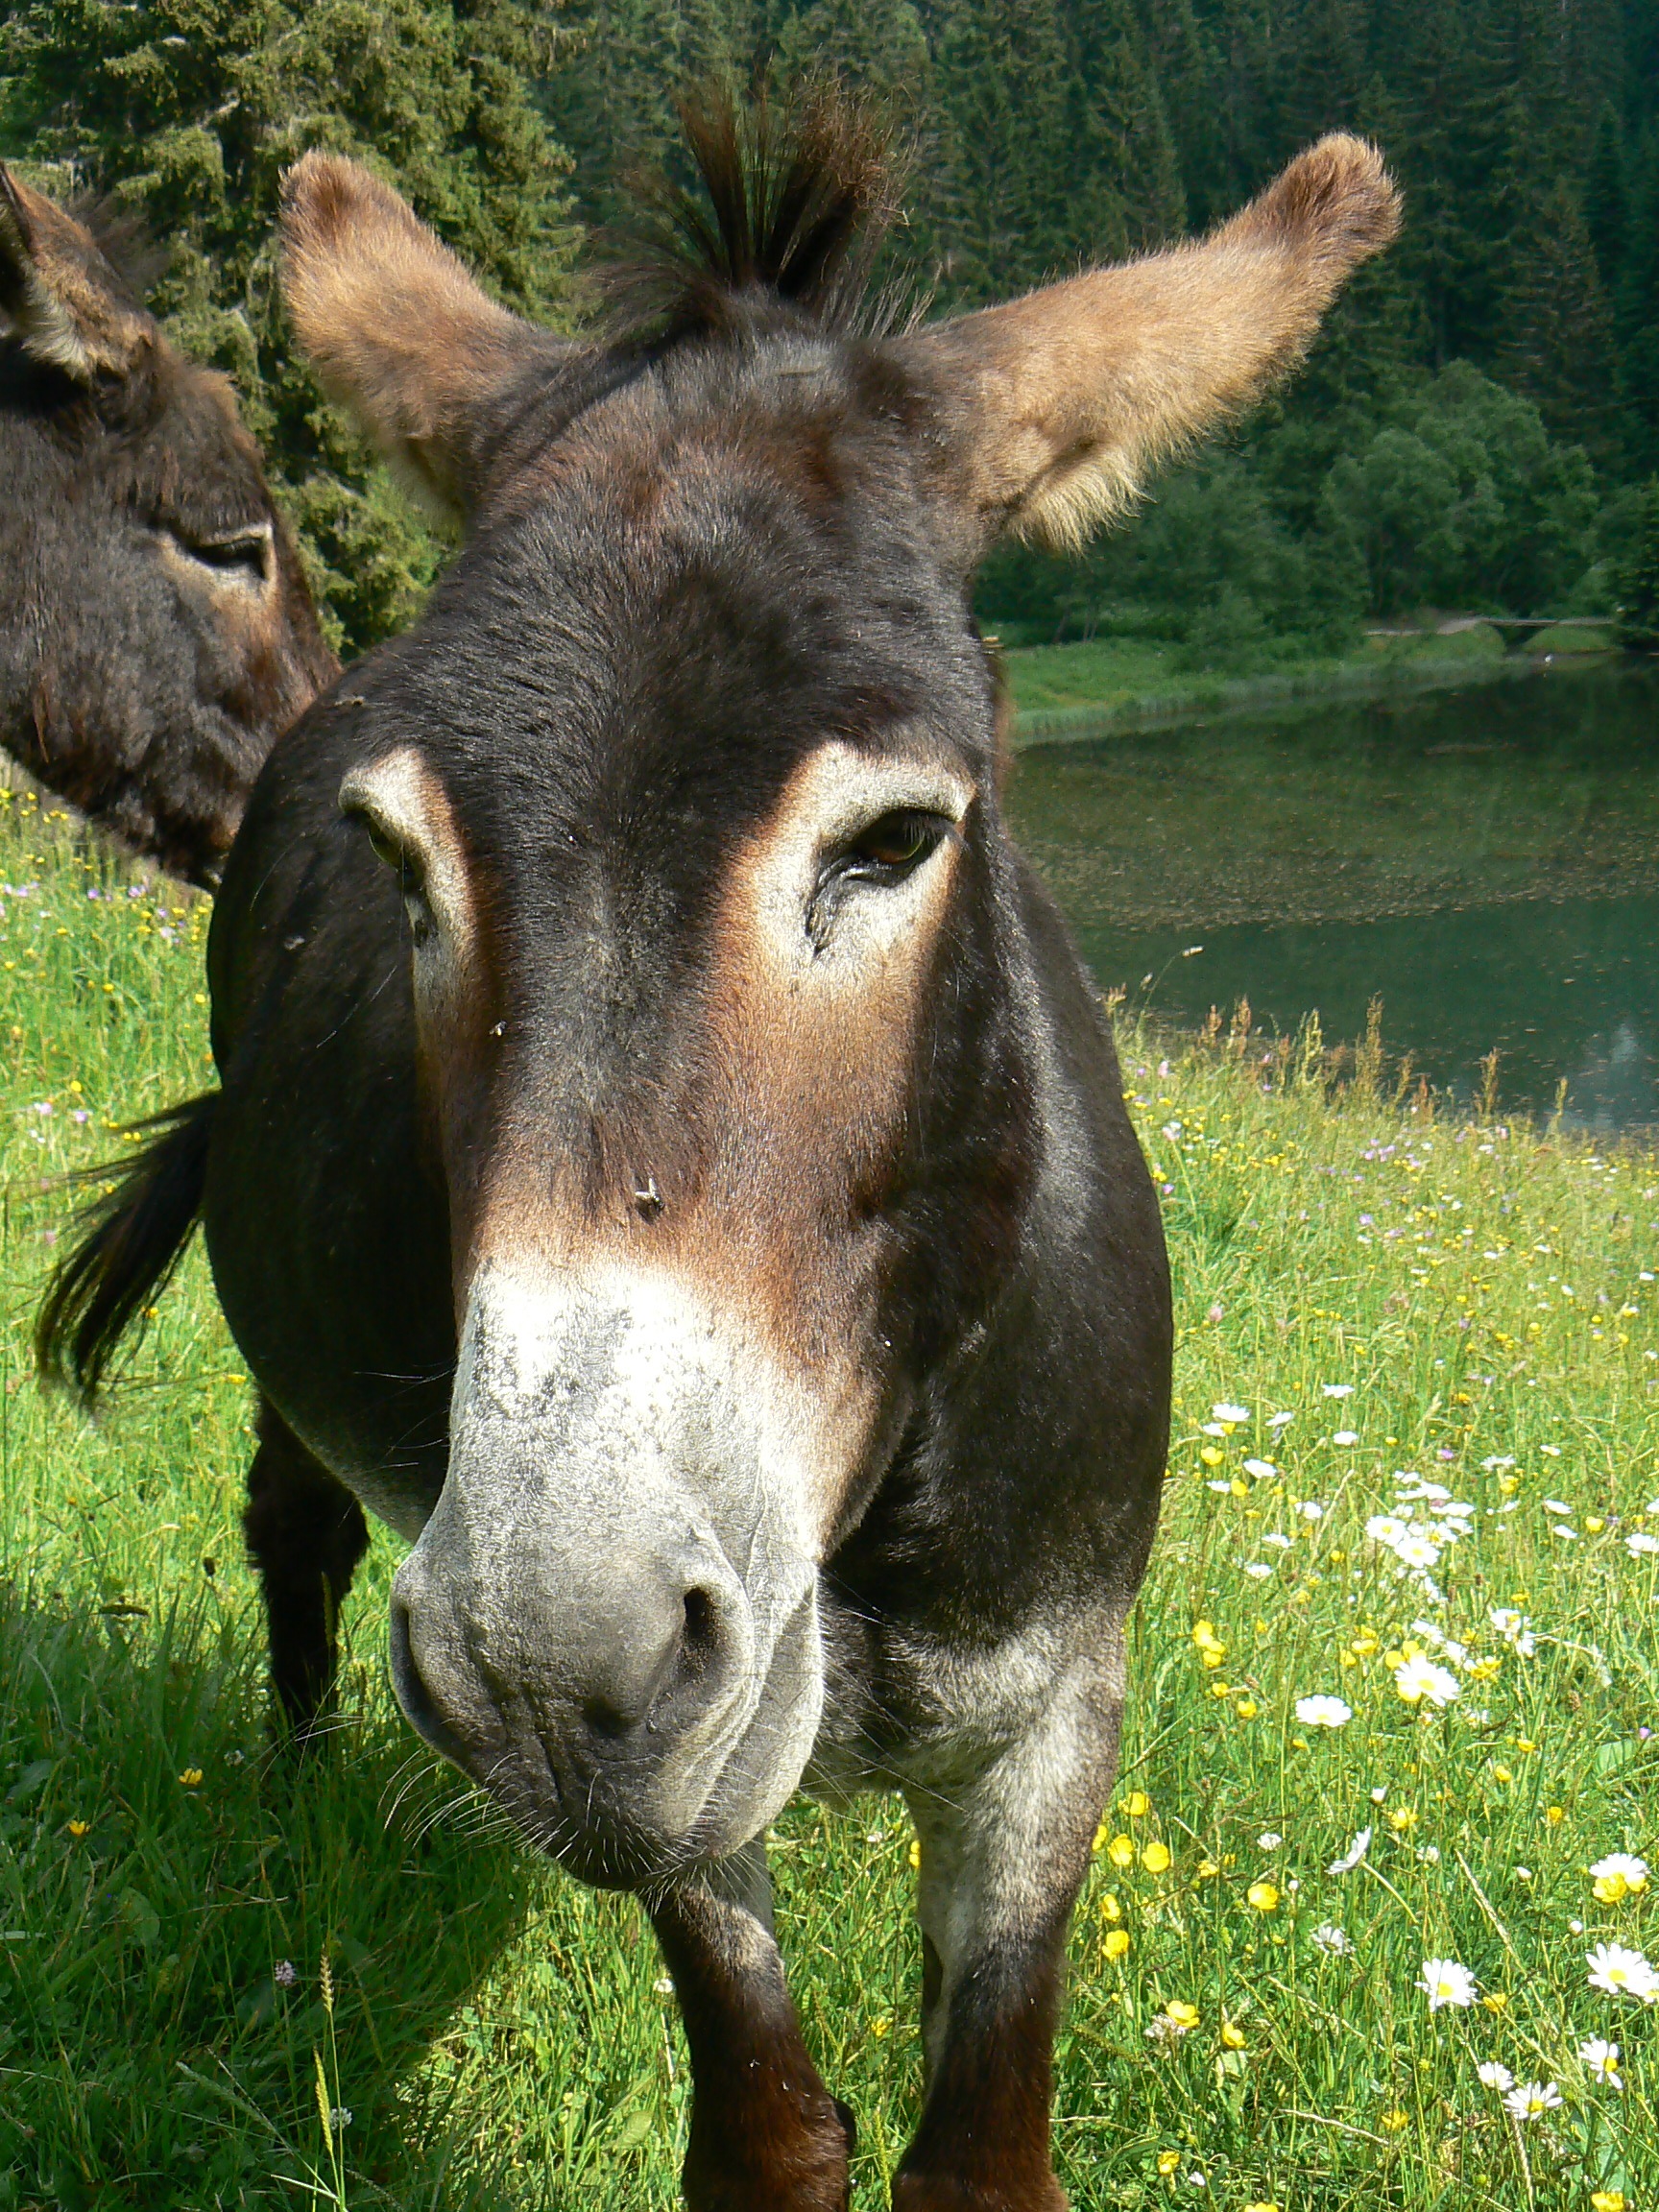
grass, farm, meadow, prairie, animal, wildlife, pasture, grazing, mammal, fauna, domestic animal, donkey, equine, head, vertebrate, mare, robust, pack animal, ane, long ears, t tu, cattle like mammal, horse like mammal